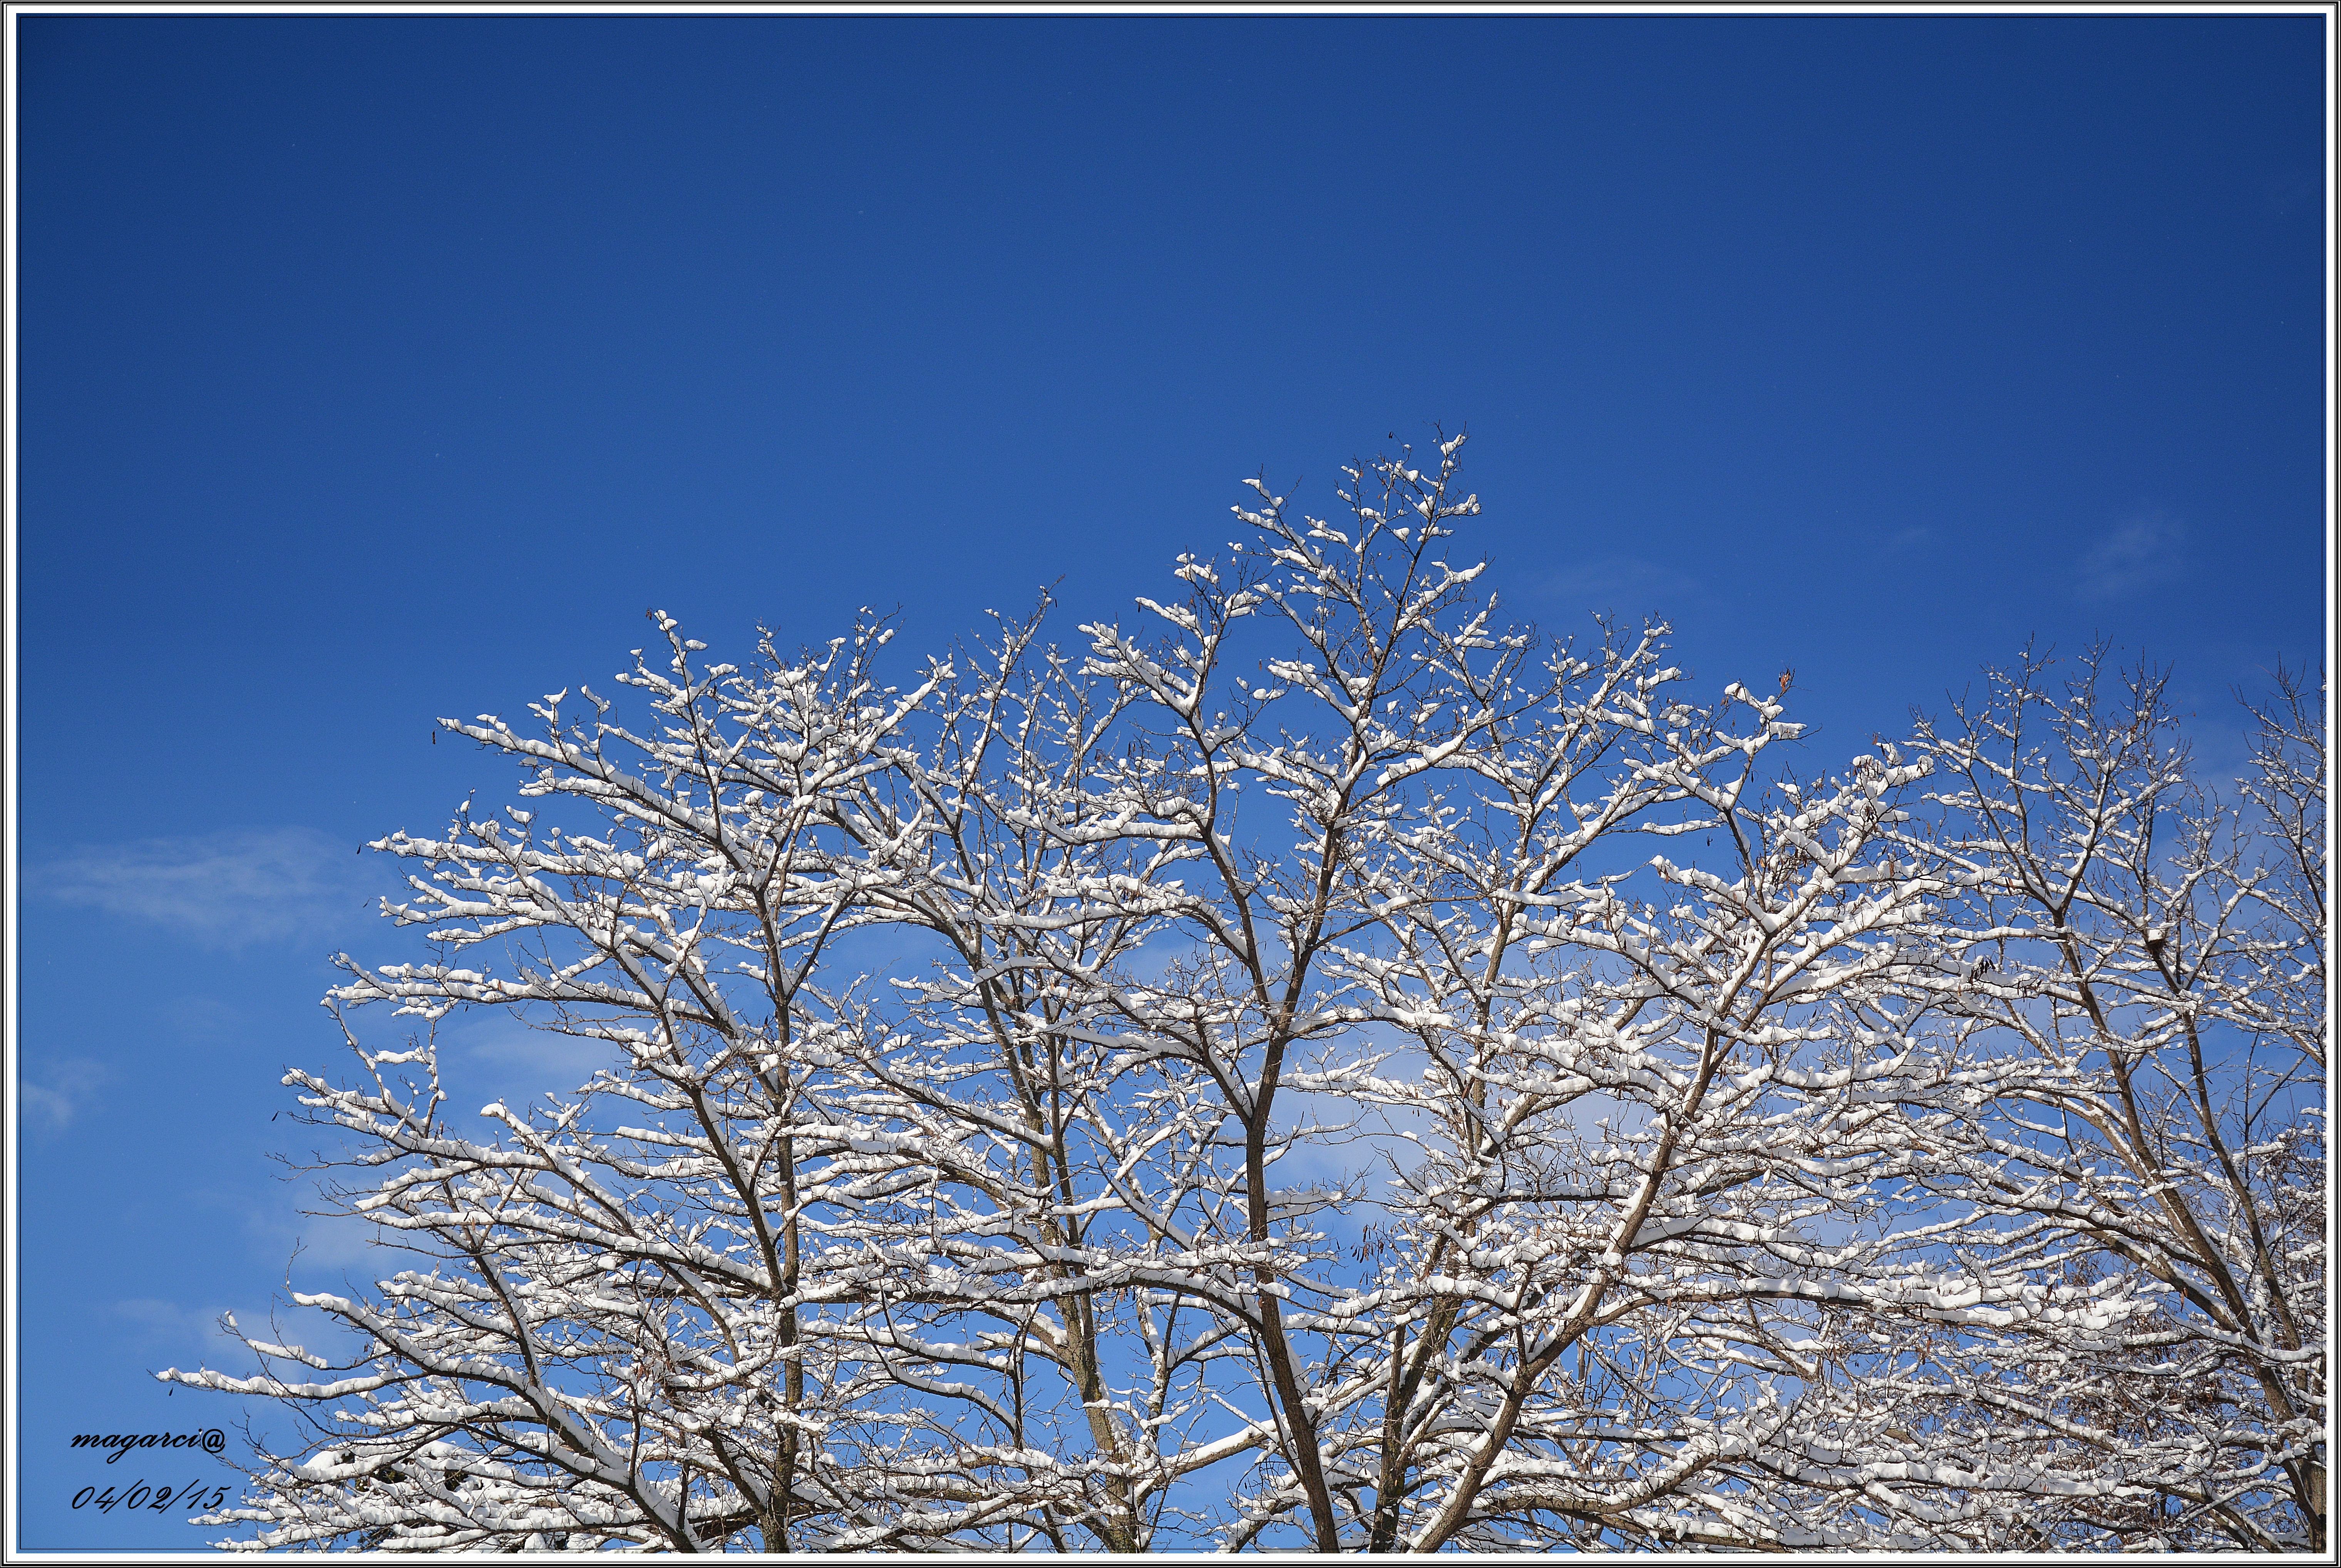
tree, branch, snow, winter, plant, sky, sunlight, frost, ice, weather, season, cool image, nieve, soria, olvega, miguel, nieve2015, castillayleon, i, ecosystem, freezing, woody plant